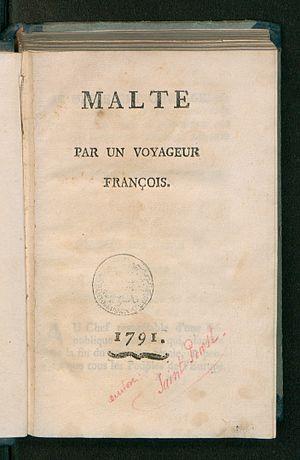
François Emmanuel Guignard, chevalier puis comte de Saint-Priest était un diplomate et homme d'État français, né à Grenoble le 12 mars 1735 et décédé à Lyon, dans la maison de Moidiere, place Bellecour où était son domicile, inhumé dans un tombeau du cimetière de l'église de Saint-Priest le 26 février 1821. Successivement officier dans les armées de Louis XV, ministre à Lisbonne, ambassadeur à Constantinople et en Hollande, ministre-secrétaire d'État de la Maison du Roi et premier ministre de l'Intérieur, chargé de mission durant l’émigration par Louis XVIII auprès de plusieurs cours étrangères.